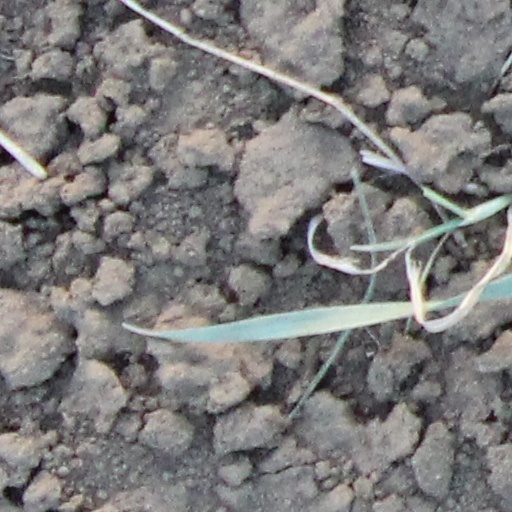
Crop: wheat